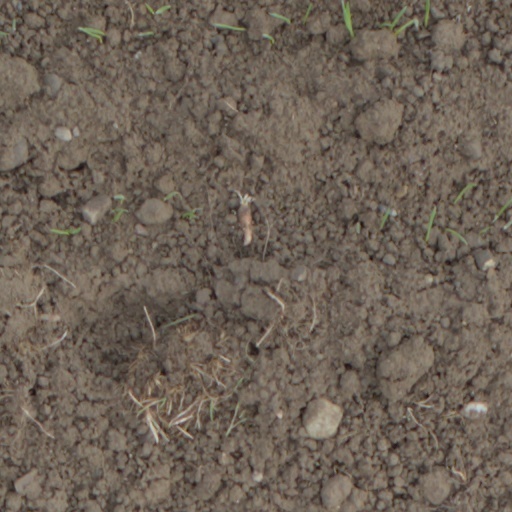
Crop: wheat